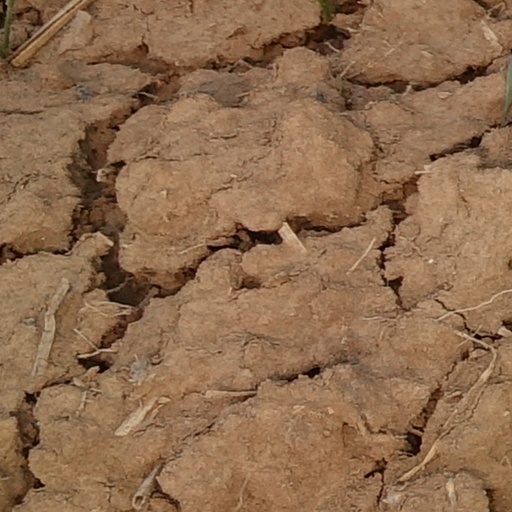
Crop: wheat